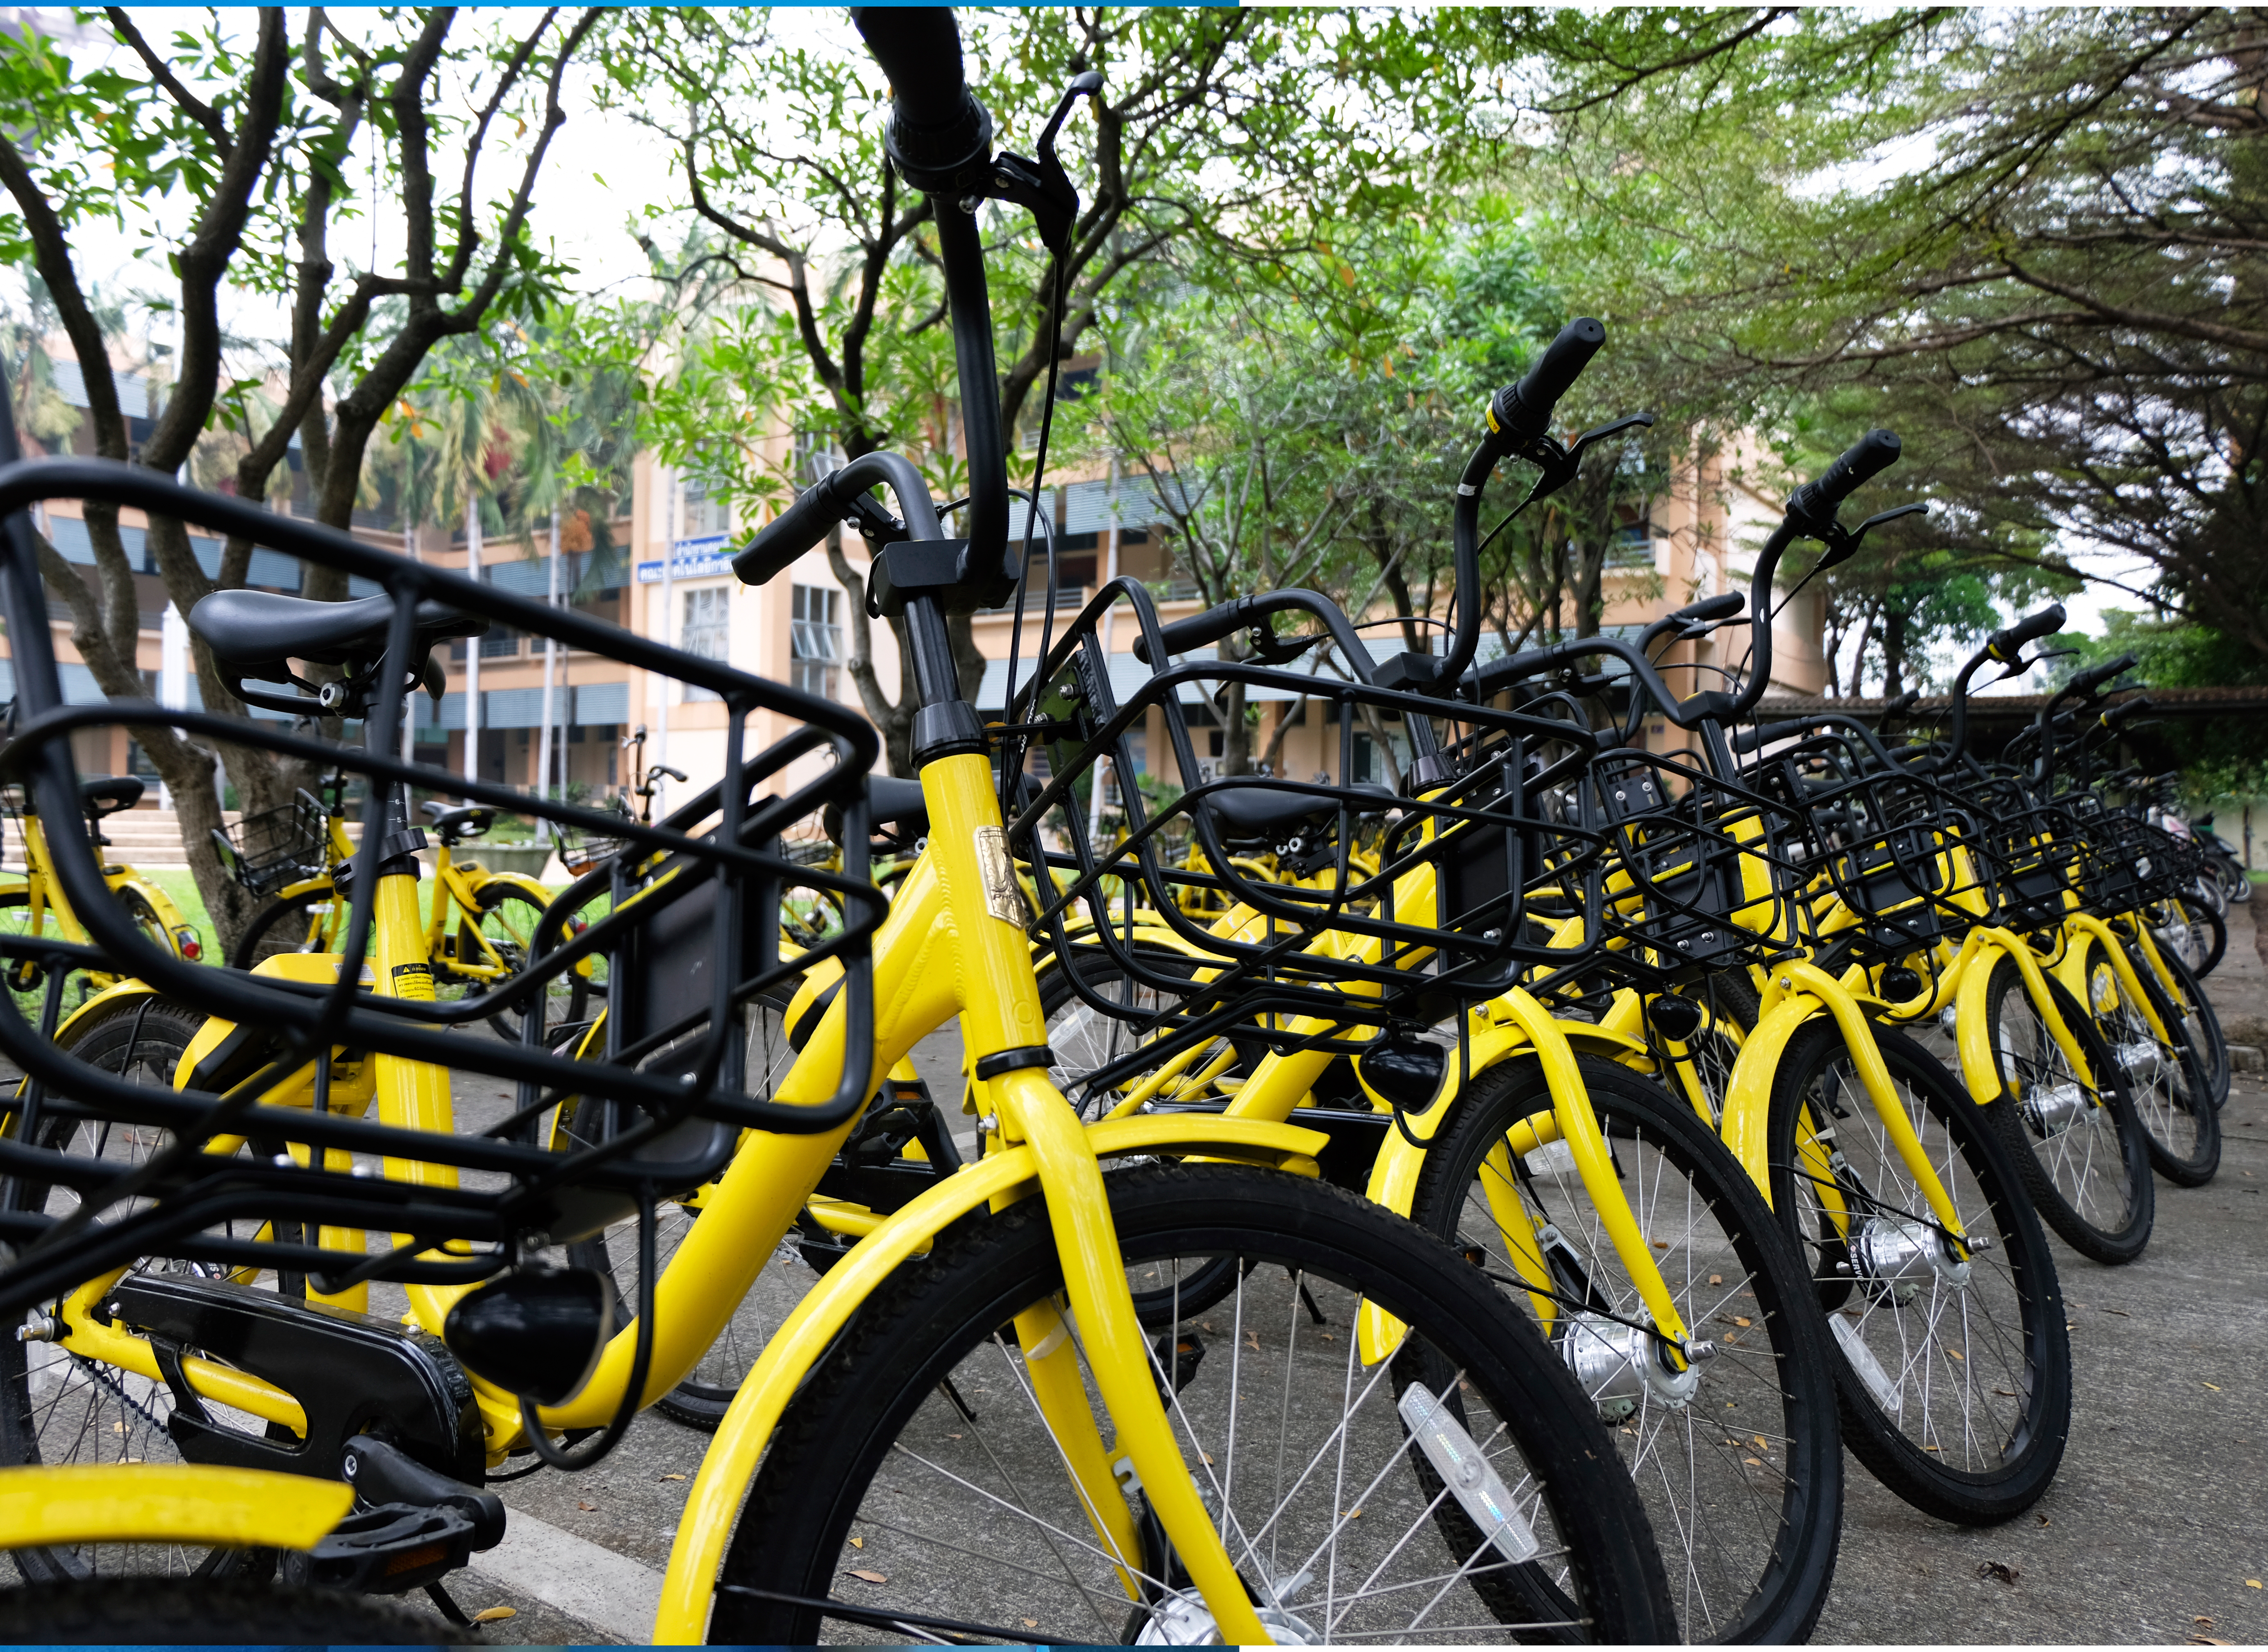
adventure, background, bicycle, bike, biker, biking, building, city, concept, conceptual, device, drive, ecological, ecology, environment, environmental, europe, european, fitness, german, germany, health, healthy, historical, lifestyle, locking, metal, old, outdoor, parked, pavement, pedal, pole, public, recreation, restyling, ride, road, secure, sidewalk, sport, station, street, tourism, town, transport, transportation, travel, urban, bicycle wheel, vehicle, yellow, bicycle tire, bicycle part, bicycle accessory, bicycle handlebar, bicycle fork, tire, bicycle frame, bicycle saddle, mode of transport, spoke, snapshot, tree, wheel, bicycle drivetrain part, road bicycle, sports equipment, mountain bike, bicycles equipment and supplies, hybrid bicycle, plant, automotive wheel system, rim, cycling, automotive tire, auto part, crankset, bicycle pedal, parking, leisure